Single set back

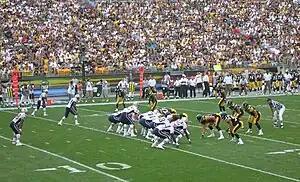
The New England Patriots in a standard singleback formation against the Steelers in 2005. Notice running back Corey Dillon (#28) lined up 7 yards behind quarterback Tom Brady, who is under center.

The then Washington Redskins (now Washington Commanders) coach Joe Gibbs first began using the single-back as a base offense in order to move defenders off the line of scrimmage. He found that having an extra receiver on the line forced defenses to choose their poison by either defending the pass or the run because they were not able to focus on both at once using the number of personnel that they had on the field. He also then began utilizing sets of two tight ends as blockers mainly to protect his quarterbacks from Lawrence Taylor. He believed having an extra blocker on the line would make it easier to keep Taylor out of his backfield. By using different formations and motion before the ball was snapped, he also found that he could confuse defenders on whether the play would be a pass or a run.